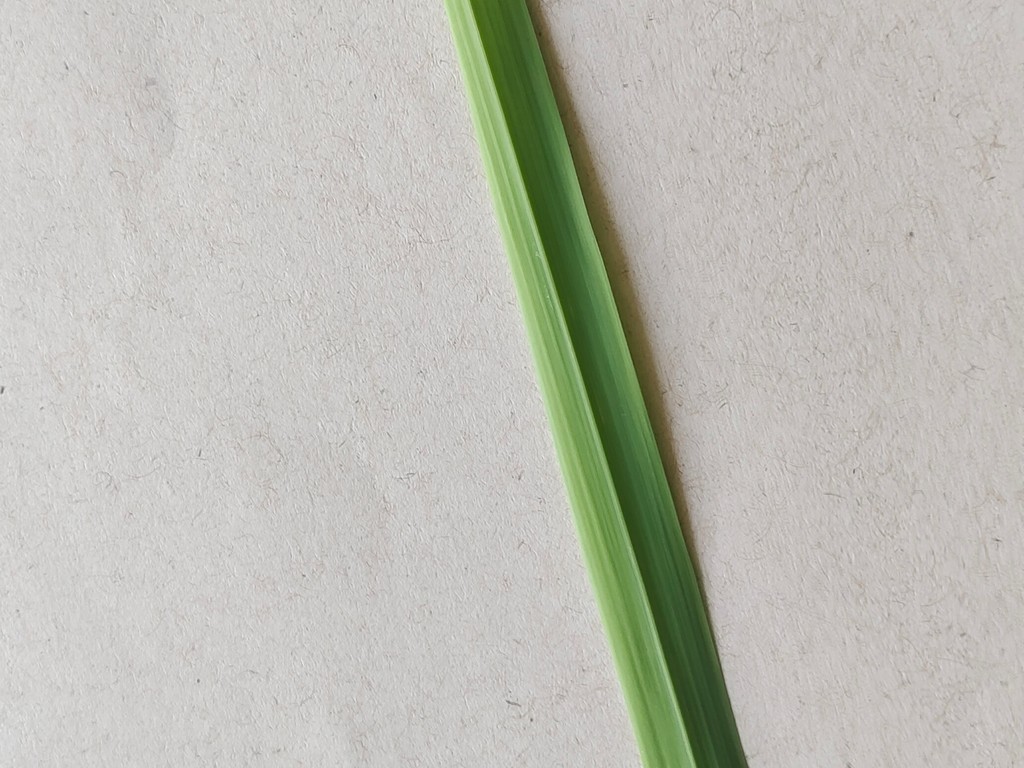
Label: Healthy